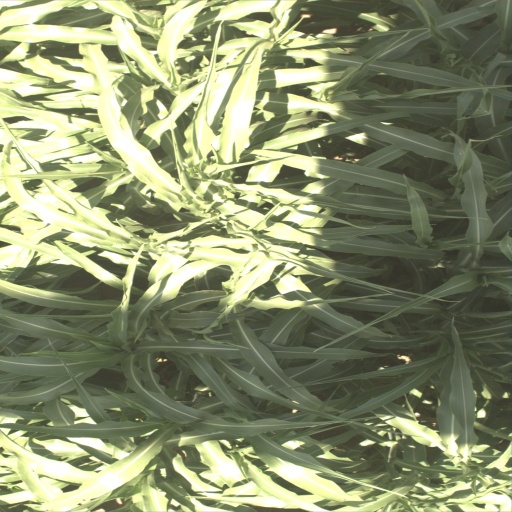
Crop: sorghum